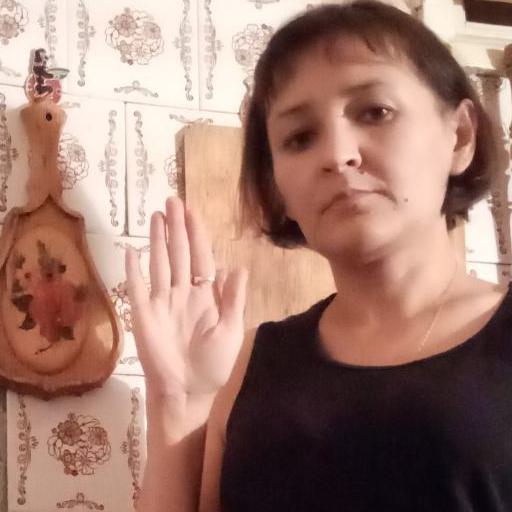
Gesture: stop